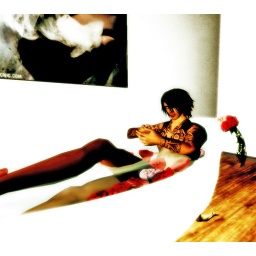
What every man secretly does in the bathroom when his girl isn't around...well at least the &amp;quot;other&amp;quot; secret thing :)